Columbus Commons

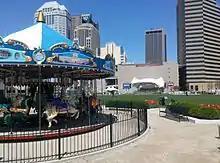
The hand-carved carousel at Columbus Commons

The Commons is home to a 20-seat carousel with characters hand-carved by Mansfield's Carousel Works. Characters range from the traditional horses to a fish, a tiger, a giraffe and an OSU-themed cart. The rounding boards that surround the canopy feature locally-inspired murals with scenes of the Ohio Stadium and Franklin Park Conservatory to name a few. The cost to ride the carousel is $1.